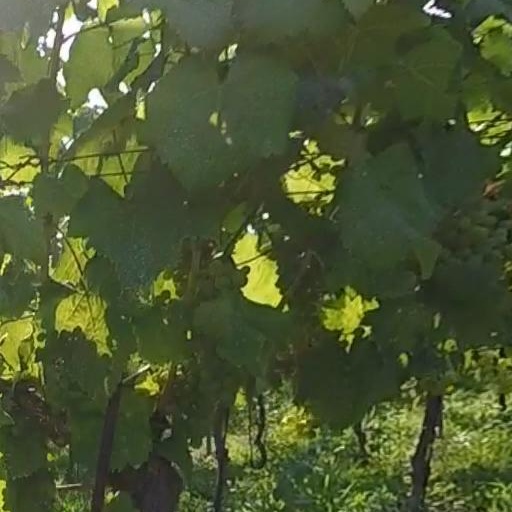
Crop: grape